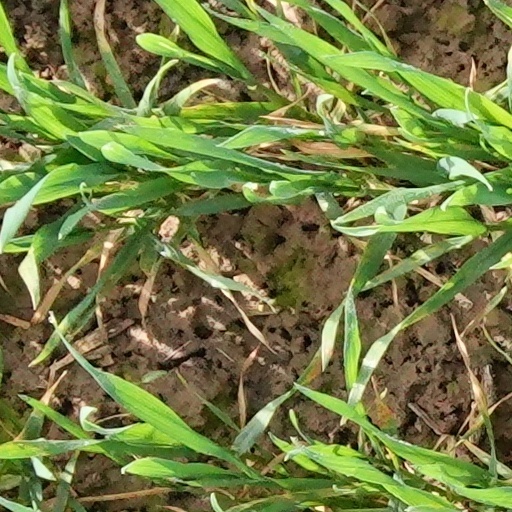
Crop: wheat